List of birds of China

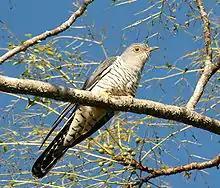
Oriental cuckoo

The family Cuculidae includes cuckoos, roadrunners and anis. These birds are of variable size with slender bodies, long tails and strong legs.